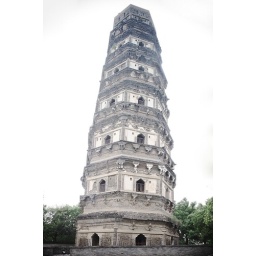
tiger hill : 2008 in Su-zhou